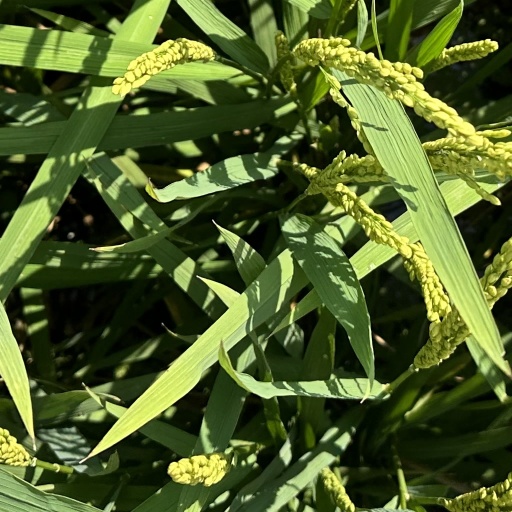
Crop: rice